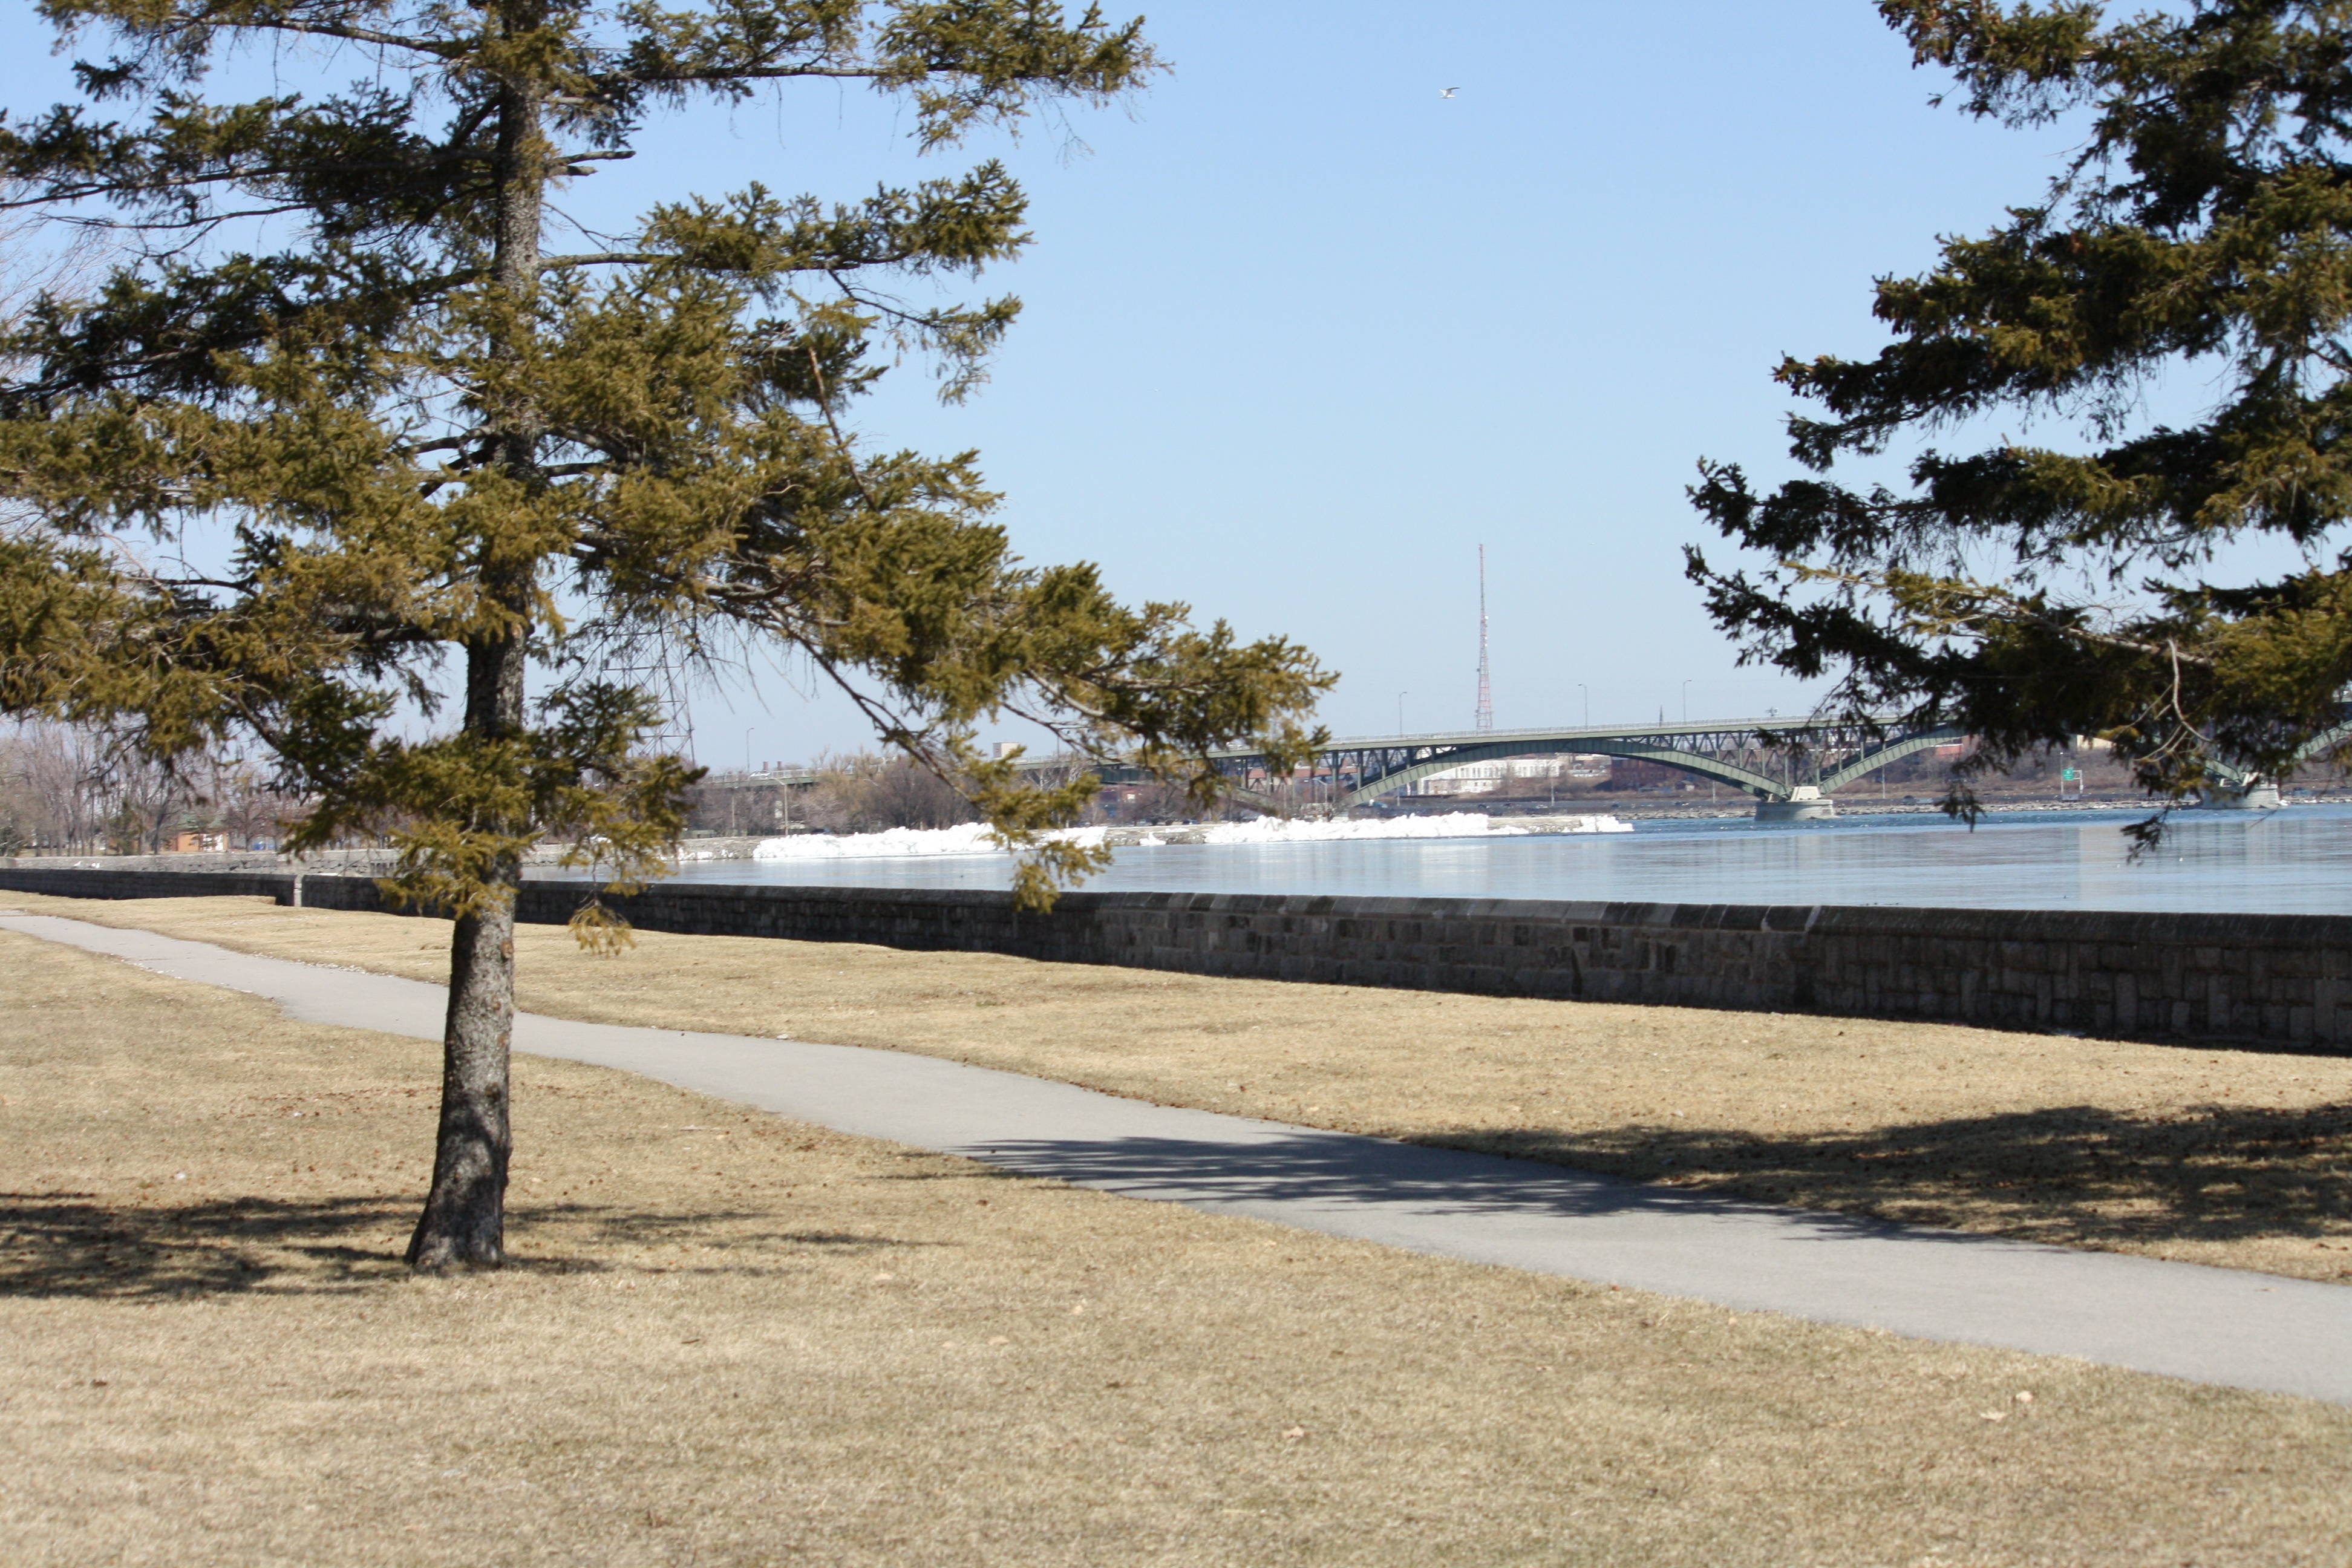
tree, snow, lake, walkway, woody plant